Ganggangsullae

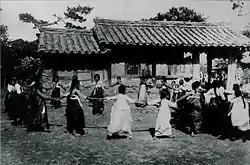
"Ganggangsullae", 1891–1930

Traditionally, this dance is performed only by women at night without any instruments. Young and old women dance in a circle at night under the moonlight. They go outside in traditional Korean clothing, hold each other's hands, make a circle, and start rotating clockwise. The lead singer sings a line and everyone sings the refrain 'ganggangsullae'. The song tempo progressively becomes faster. They sing about their personal hardships, relationships, and desires. During the dance, the women play a variety of games. The dance can last until dawn.